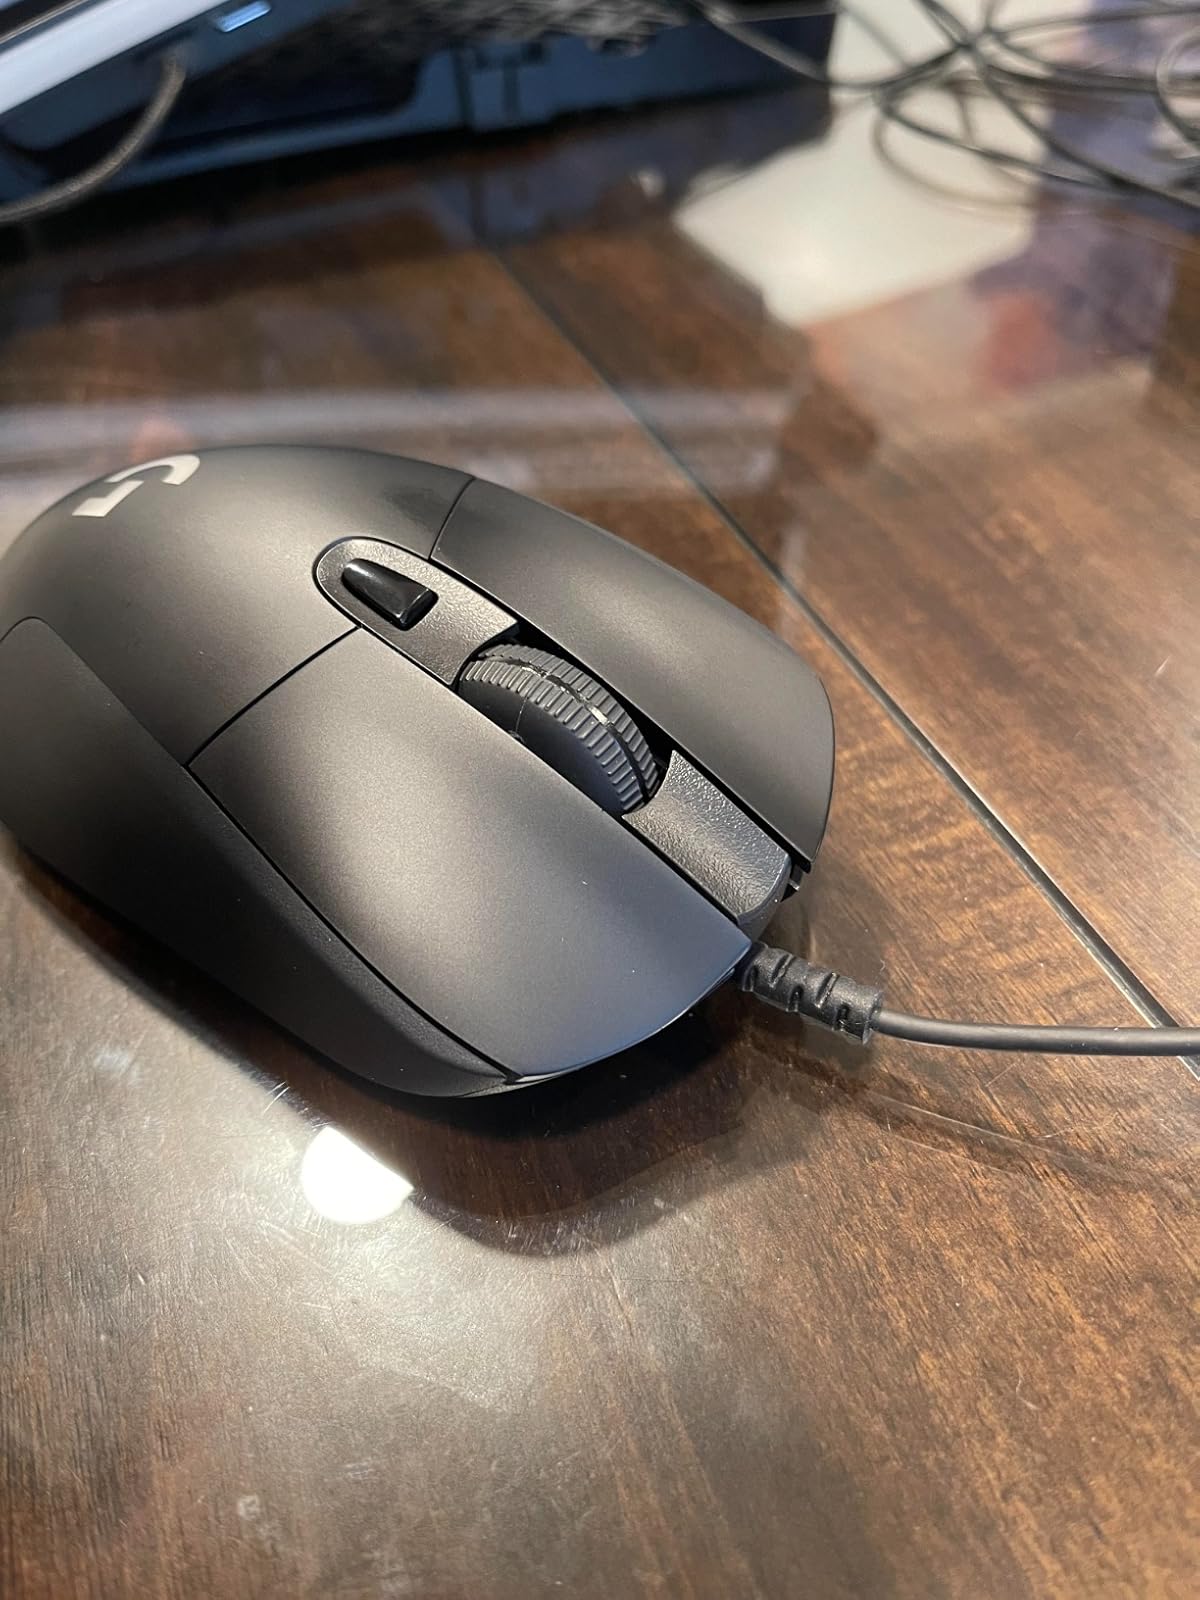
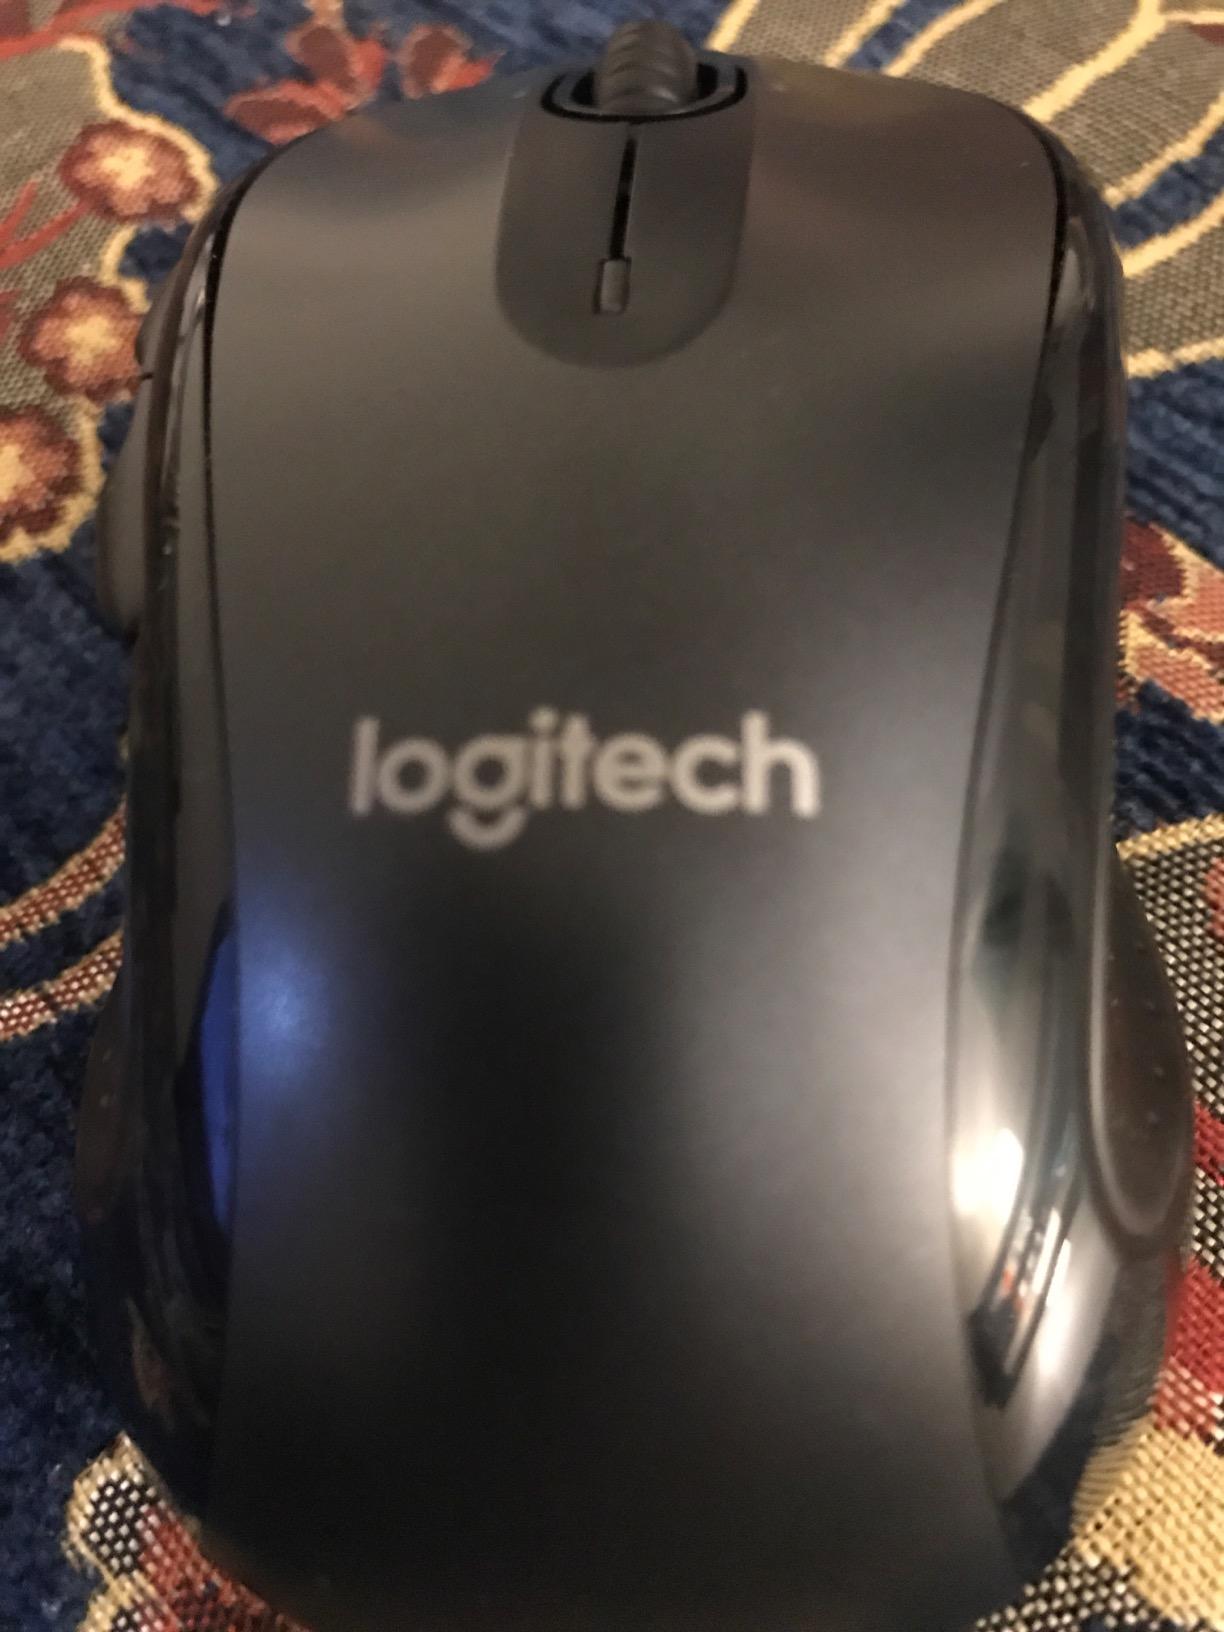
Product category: mouse
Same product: no